Braids (band)

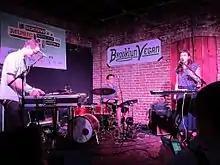
Braids performing at SXSW in 2013

Braids (formerly stylized as BRAIDS) is a Canadian art rock band originating from Calgary, Alberta and based in Montréal, Québec for most of their career. Braids currently consists of Raphaelle Standell-Preston, Austin Tufts and Taylor Smith. The band (along with former members Katie Lee and Vince Man) met at a young age and began collaborating in high school. Their debut album, "Native Speaker", was released on January 18, 2011, in Canada and the United States to generally positive reviews. The album was shortlisted for the 2011 Polaris Music Prize. The band's second album, "Flourish // Perish", was released on August 20, 2013. Their third, "Deep in the Iris", was released on April 28, 2015, and was awarded the 2015 Juno Award for Alternative Album of the Year.